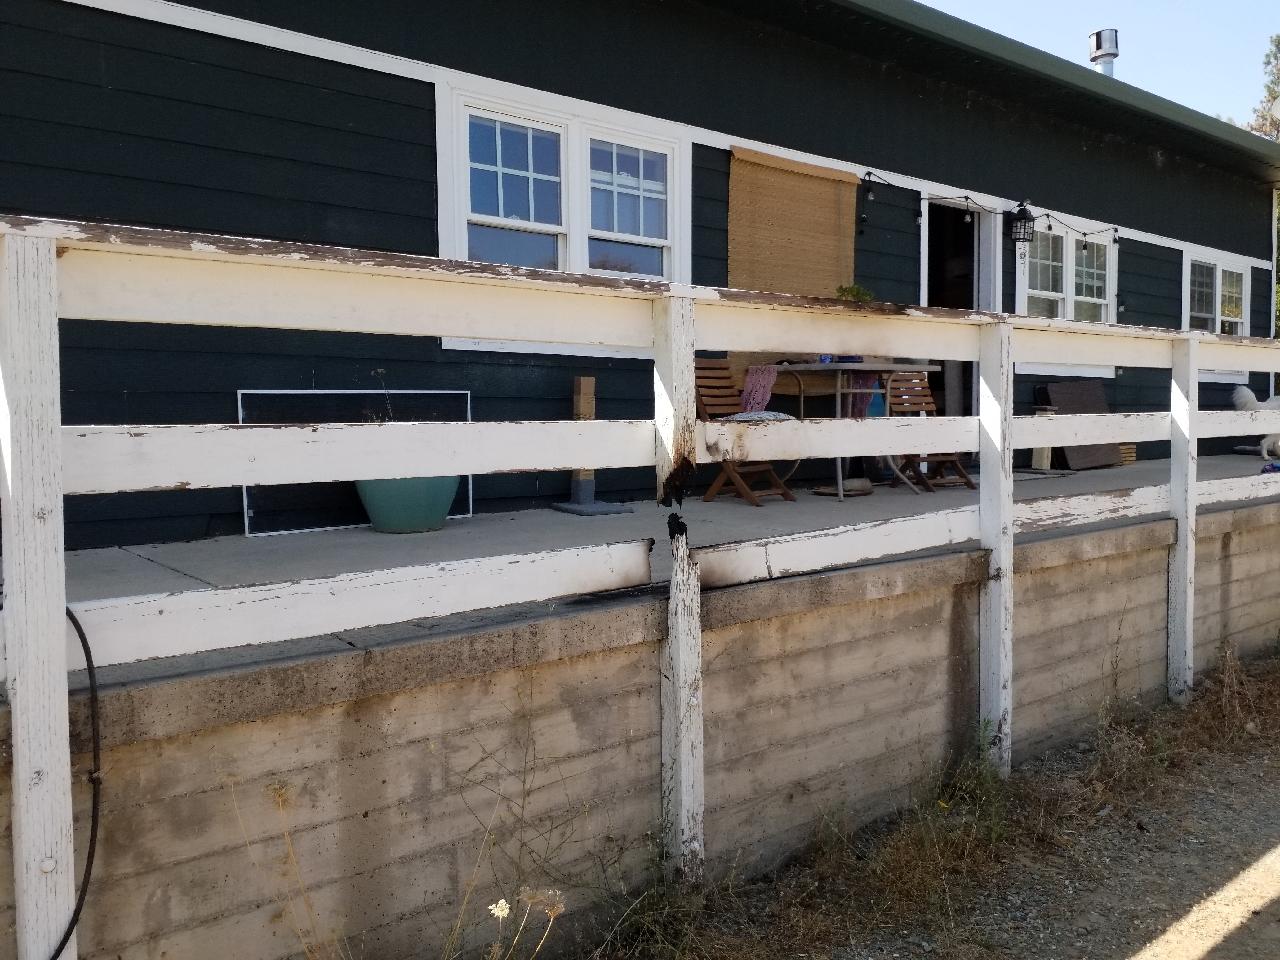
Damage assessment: affected